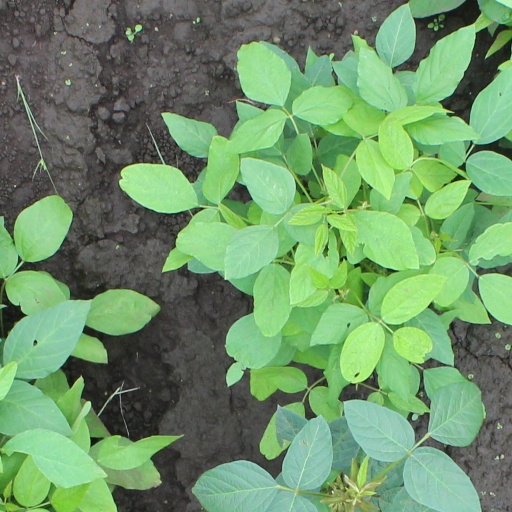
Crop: soybean